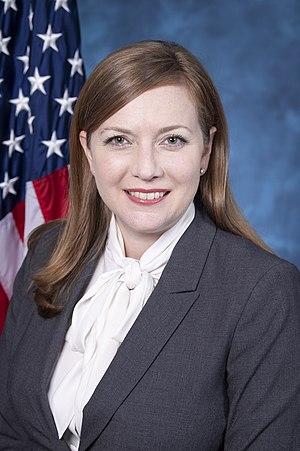
Lizzie Fletcher est une femme politique américaine née à Houston. Membre du Parti démocrate, elle est élue pour représenter le Texas à la Chambre des représentants des États-Unis en novembre 2018.
Le Texas dispose de 36 élus à la chambre des représentants des États-Unis.